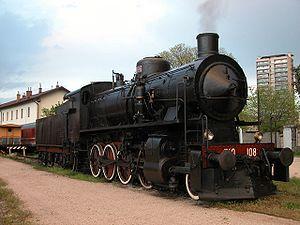
La liste ci-dessous est une liste la plus exhaustive possible des moyens de traction connus qui ont circulé et/ou qui circulent actuellement sur le réseau ferré italien, réseau public national, privé ou en concession.